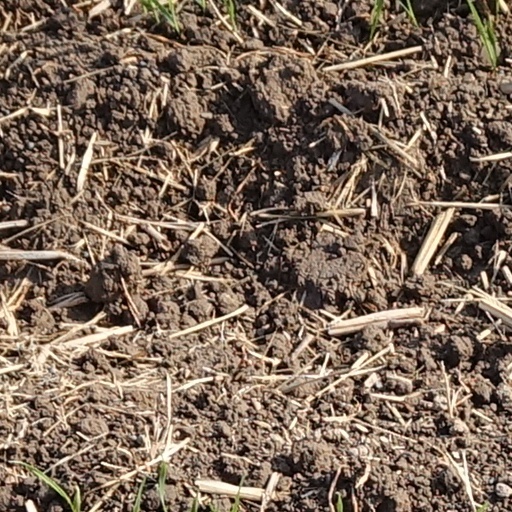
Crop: wheat